New Lynn railway station

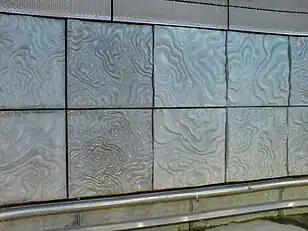
"New Lynn Rail Corridor", a relief sculpture by Louise Purvis

In the late 2000s, local and regional government, as part of the revitalising of the regional rail commuter network, decided to build a new "feature station" at New Lynn, which included sinking the tracks and station into a trench. Road was grade-separated from rail to enable vehicle traffic to pass over the line. Before the trenching works, the level crossings in the town centre were often blocked by passing trains, leading to substantial road congestion, which would have only increased with more train services.